Kitchen Point

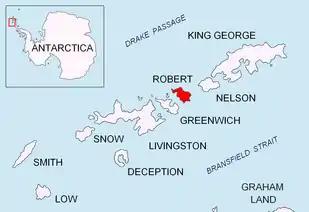
Location of Robert Island in the South Shetland Islands.

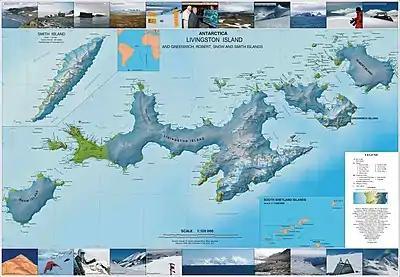
Topographic map of Livingston Island, Greenwich, Robert, Snow and Smith Islands.

Kitchen Point is a rocky point at the east end of Tirizis Island off the east coast of Robert Island in the South Shetland Islands, Antarctica. It is projecting into Bransfield Strait to form the southeast side of the entrance to Kozloduy Cove and the north side of the entrance to Kruni Cove.